Mists: Charles Ives for Jazz Orchestra

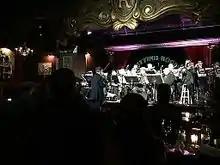
November 12, 2014, premiere of Mists CD in New York City at the Cutting Room

Of all eight Ives original songs, "Mists" is the shortest, with "The Cage" a close second. The implications are a great deal of material was developed based on only a very few melodic, harmonic, and rhythmic ideas. References can be heard to Dee Barton's writing he did for Stan Kenton and some of Thad Jones writing for his own jazz orchestra; a mix of the two. A comparison can be made to Beethoven's "Sinfonia Eroica" being so complex but only using a simple E♭ major triad; "Mists" consists of only two whole-tone scales, a small chord stream, and a simple major triad to end. The arrangement was developed from only little musical material.